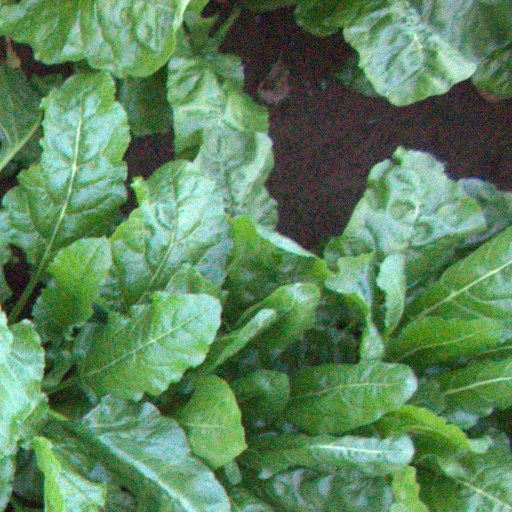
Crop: sugar beet